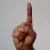
The image shows a hand gesture representing the letter 'D' in Indian Sign Language.